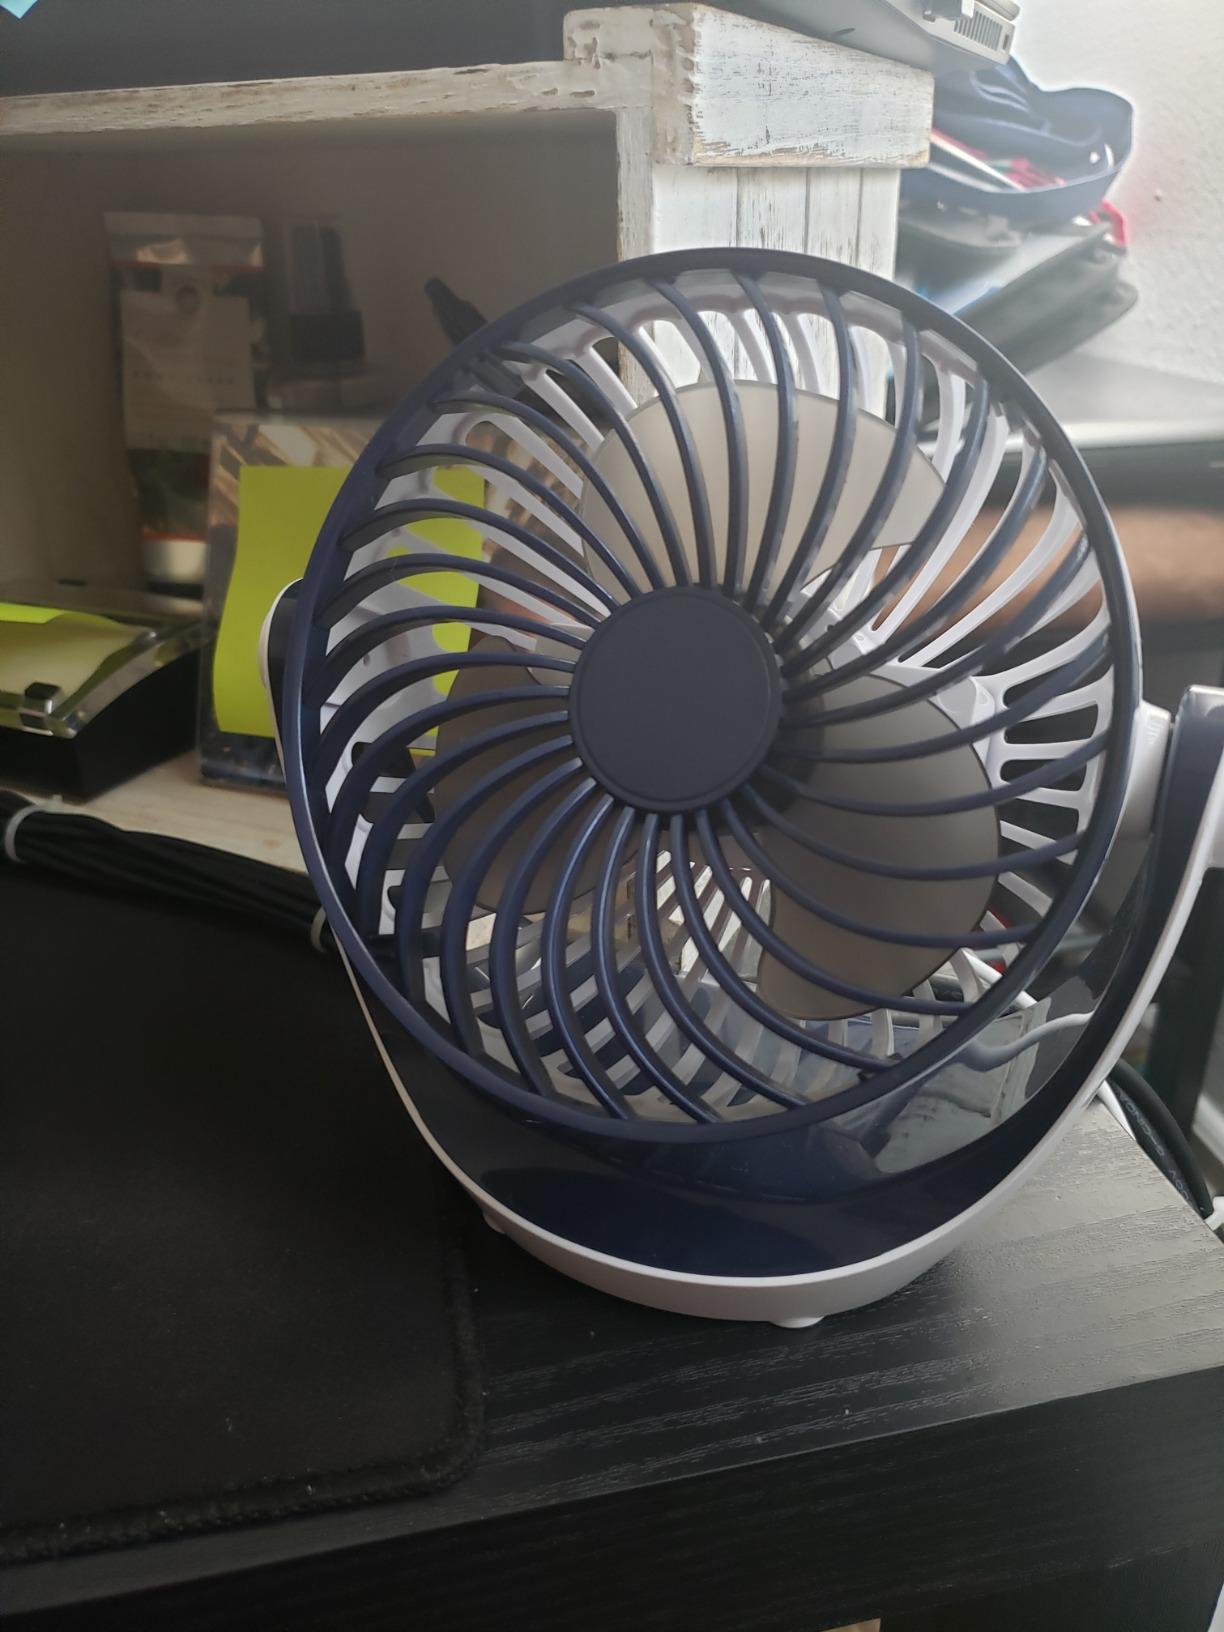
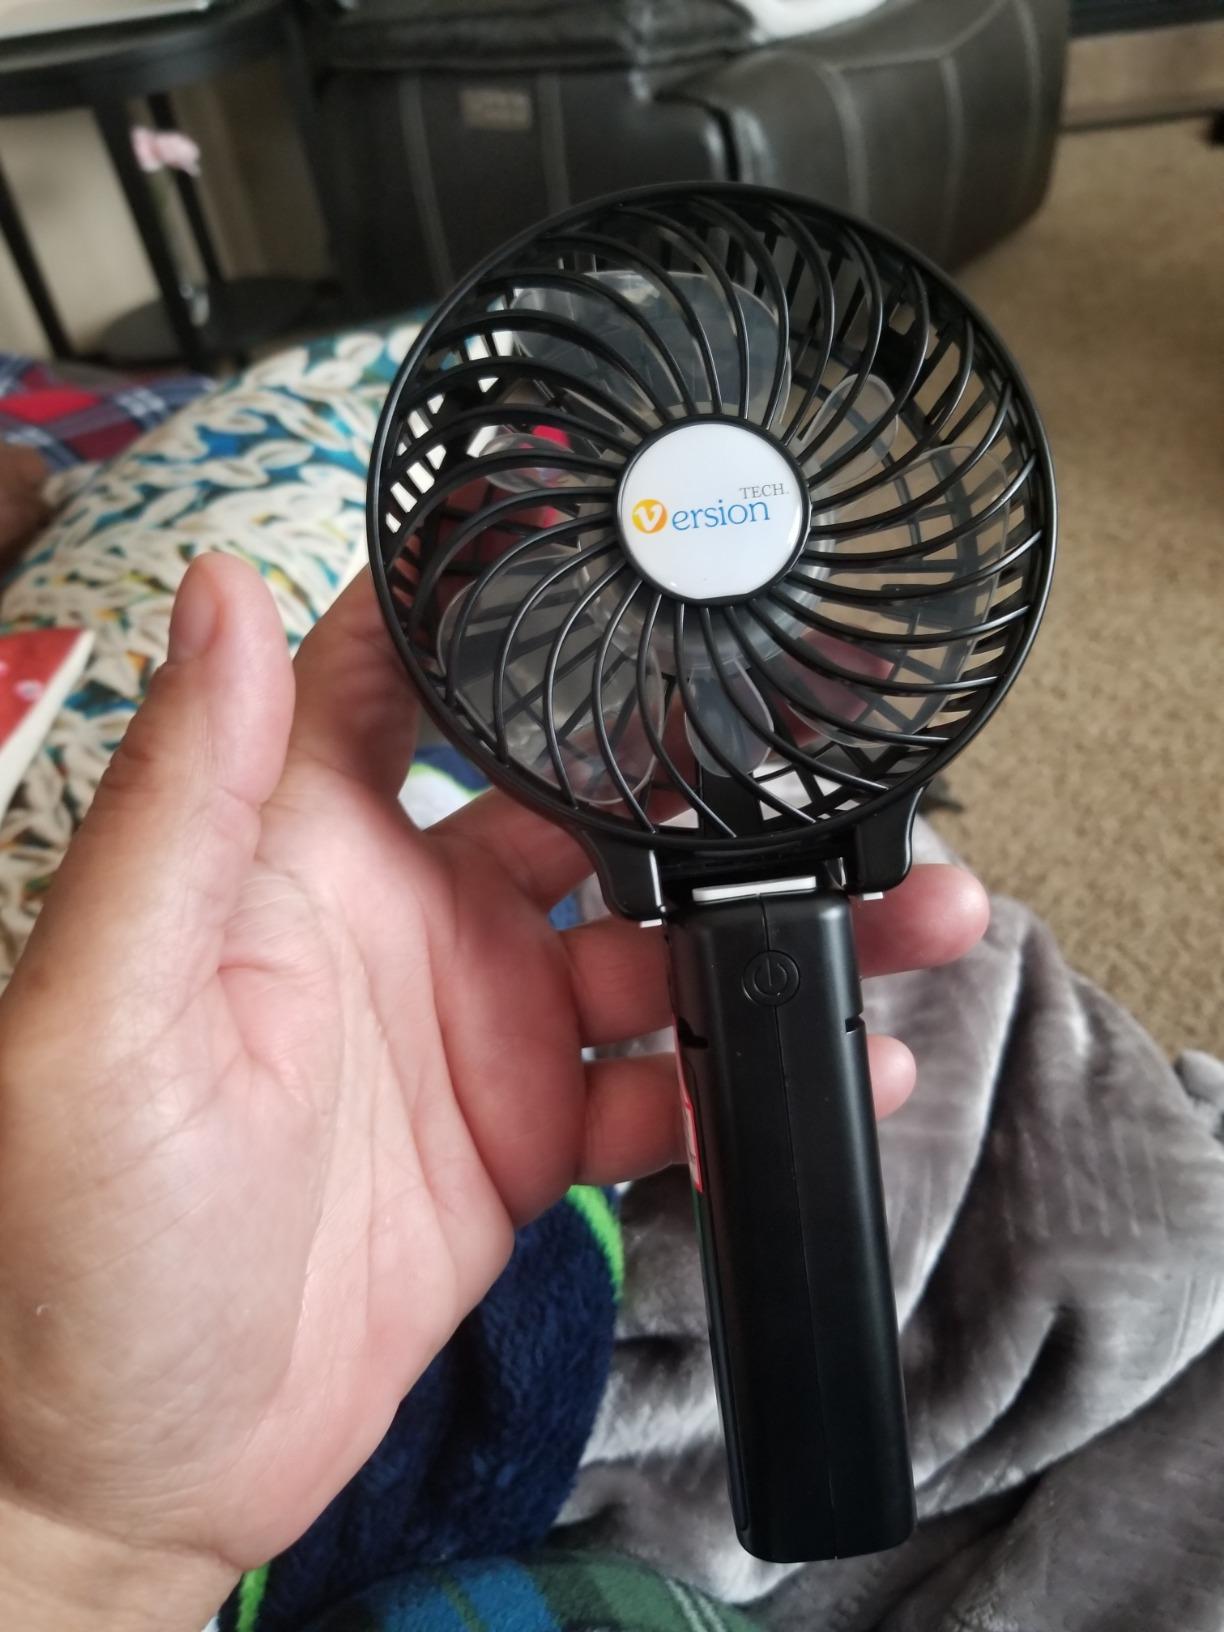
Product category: fan
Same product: no